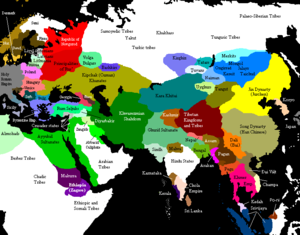
Le terme Asie, d'origine assyrienne, est par définition un mot du bassin méditerranéen, qui désigne d'abord les terres à l'est du Bosphore, territoire dont les limites ne se sont dessinées que progressivement pour désigner l'ensemble du territoire reconnu actuellement comme tel à partir du XVIᵉ siècle.